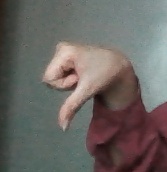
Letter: waw